Mutsuai-Nichidaimae Station

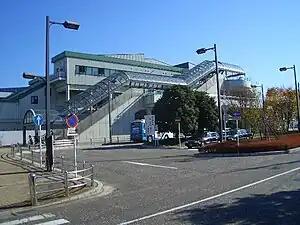
Mutsuai-Nichidaimae Station, November 2004

is a passenger railway station located in the city of Fujisawa, Kanagawa, Japan and operated by the private railway operator Odakyu Electric Railway.